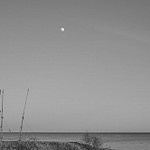
Label: B & W